SEF Torres 1903

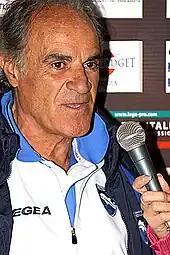
Antonello Cuccureddu in 2009

In 1950-51 Torres won the Sardinian First Division and entered the newly formed fourth division. It remained until 1958-59 when it won the championship and was promoted to the Serie C. In the third national division, it disputes mid-table championships but was awarded the CONI "Stella d'oro al merito sportivo" (Golden Star for sporting merit). It was relegated again in 1970–71 to Serie D but returned to the third division in 1971–72. It was relegated again in 1974–75. In 1980-81 they won another Serie D championship, being promoted to the newly formed Serie C2, corresponding to the fourth level. In 1982 it changed its name to Torres Calcio s.r.l. Dragged along by the experience of Mario Piga, back in the red and blue after a brilliant career at the highest level, and the rising star Gianfranco Zola, in 1986–87, the club, coached by Lamberto Leonardi, won the championship and gained promotion to Serie C1. This was the standard formation: Pinna, Tamponi, Poggi, Petrella, Cariola, Del Favero, Tolu, Zola, Galli, Piga, Ennis. At the end of the following season, they finished ahead of rivals Cagliari. At the same time, in the 1988–1989 season, Torres reached the fourth-place finish just a step away from Serie B, behind rivals Cagliari (winners of the tournament), Foggia and Palermo.